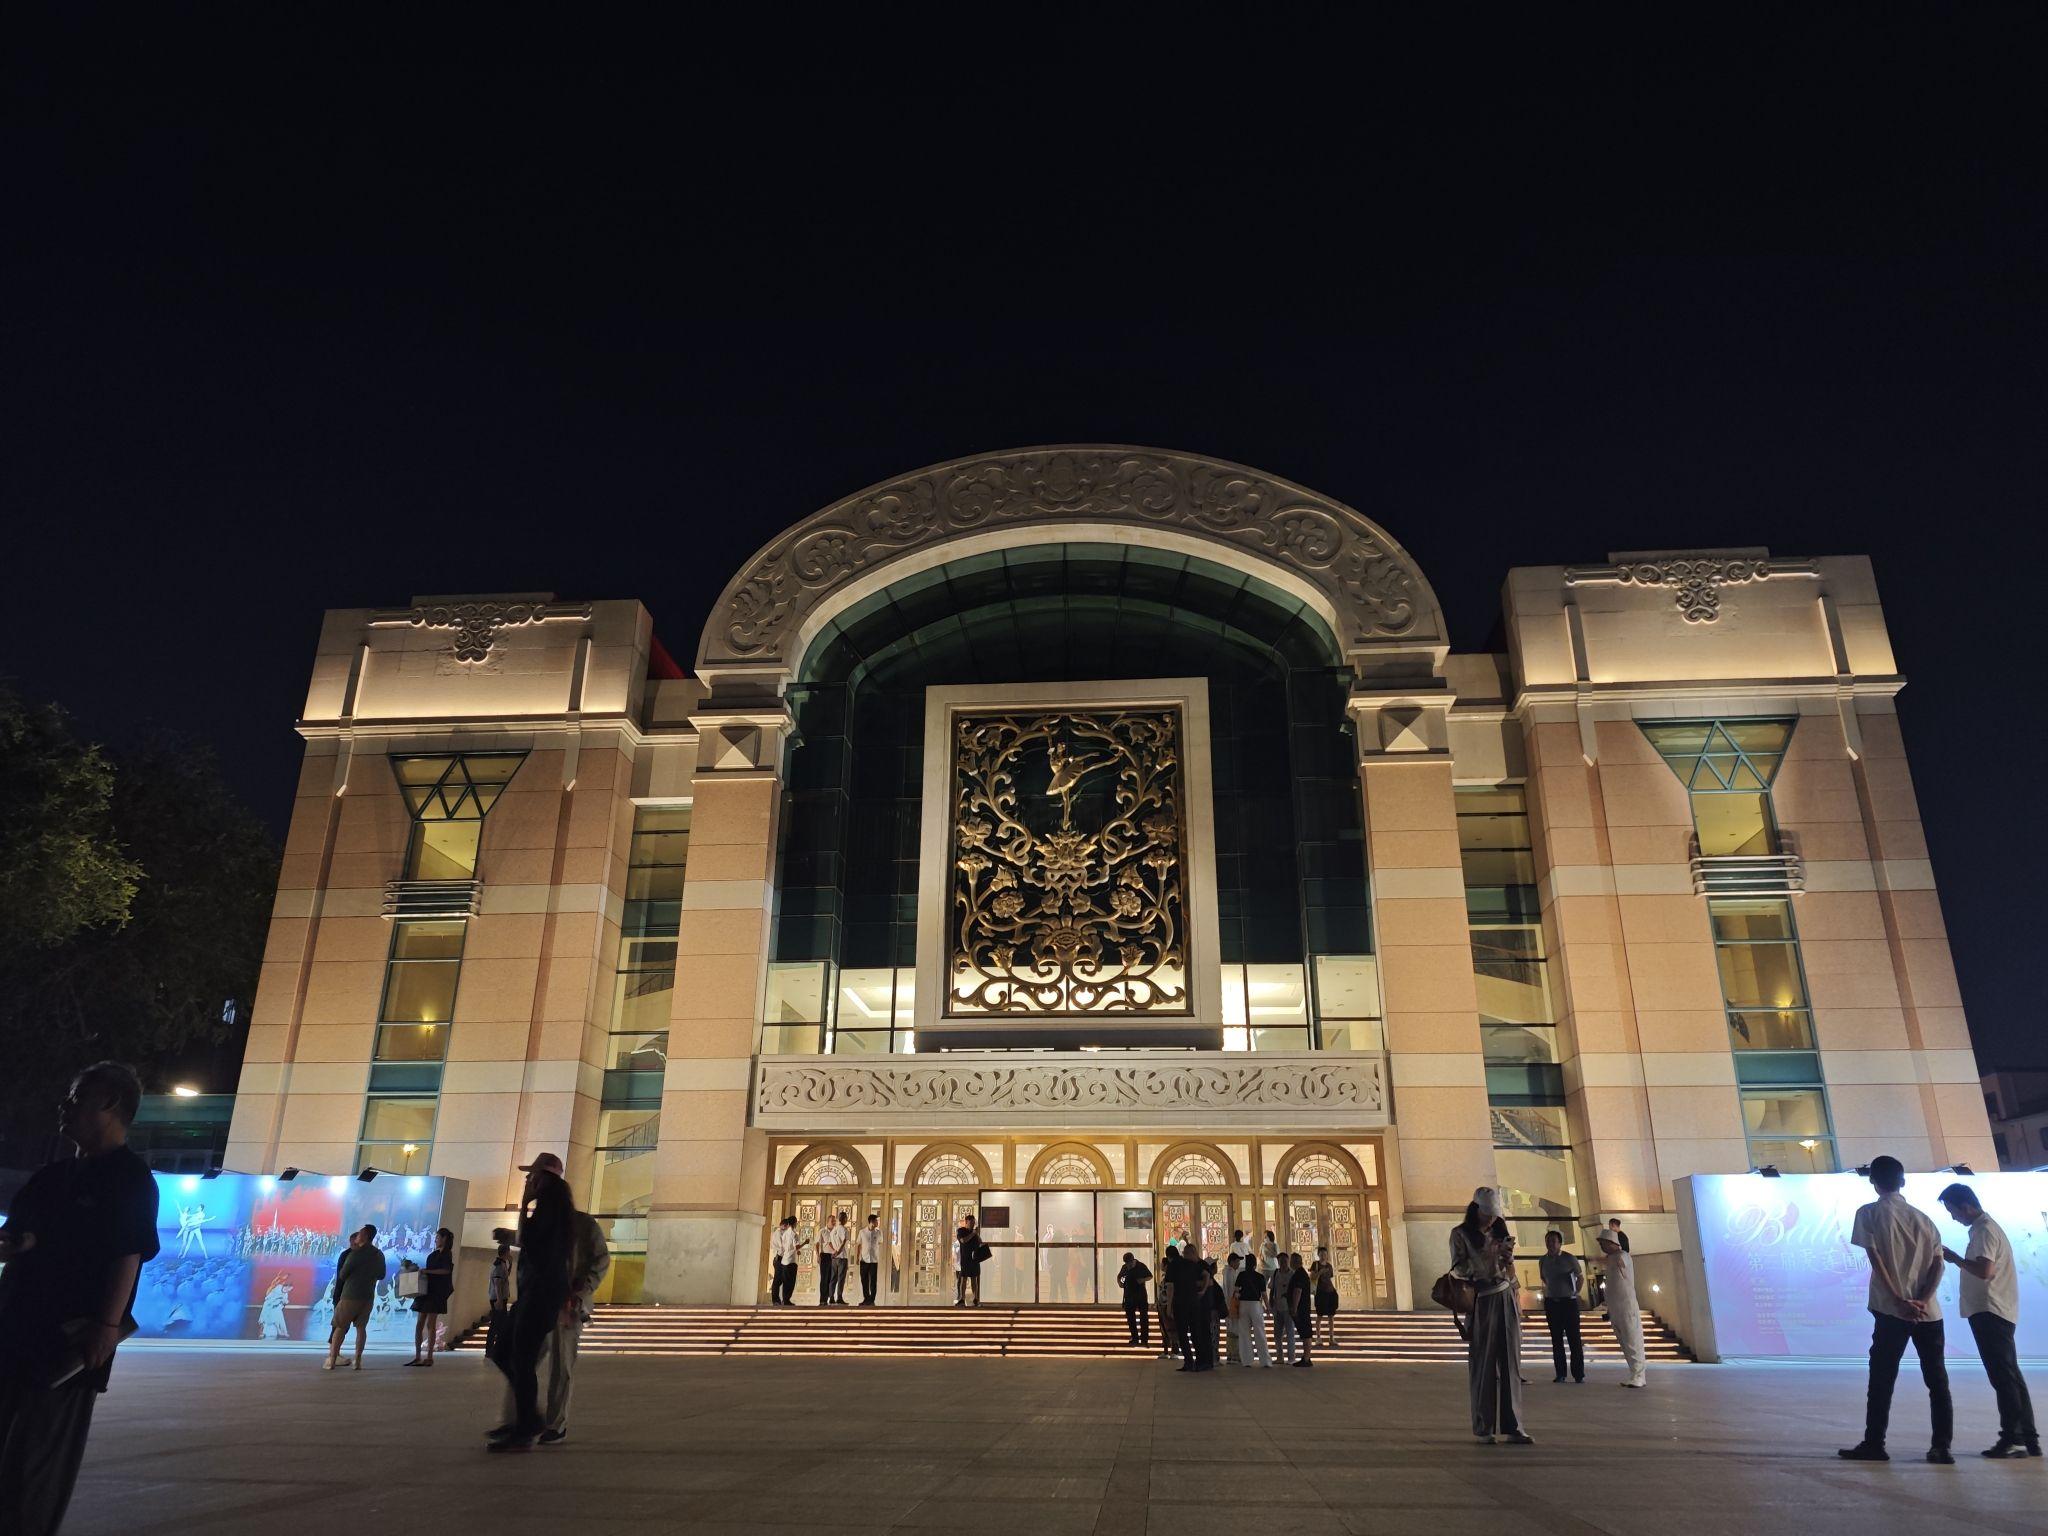
地标名称：天桥剧场
所在城市：北京市·西城区